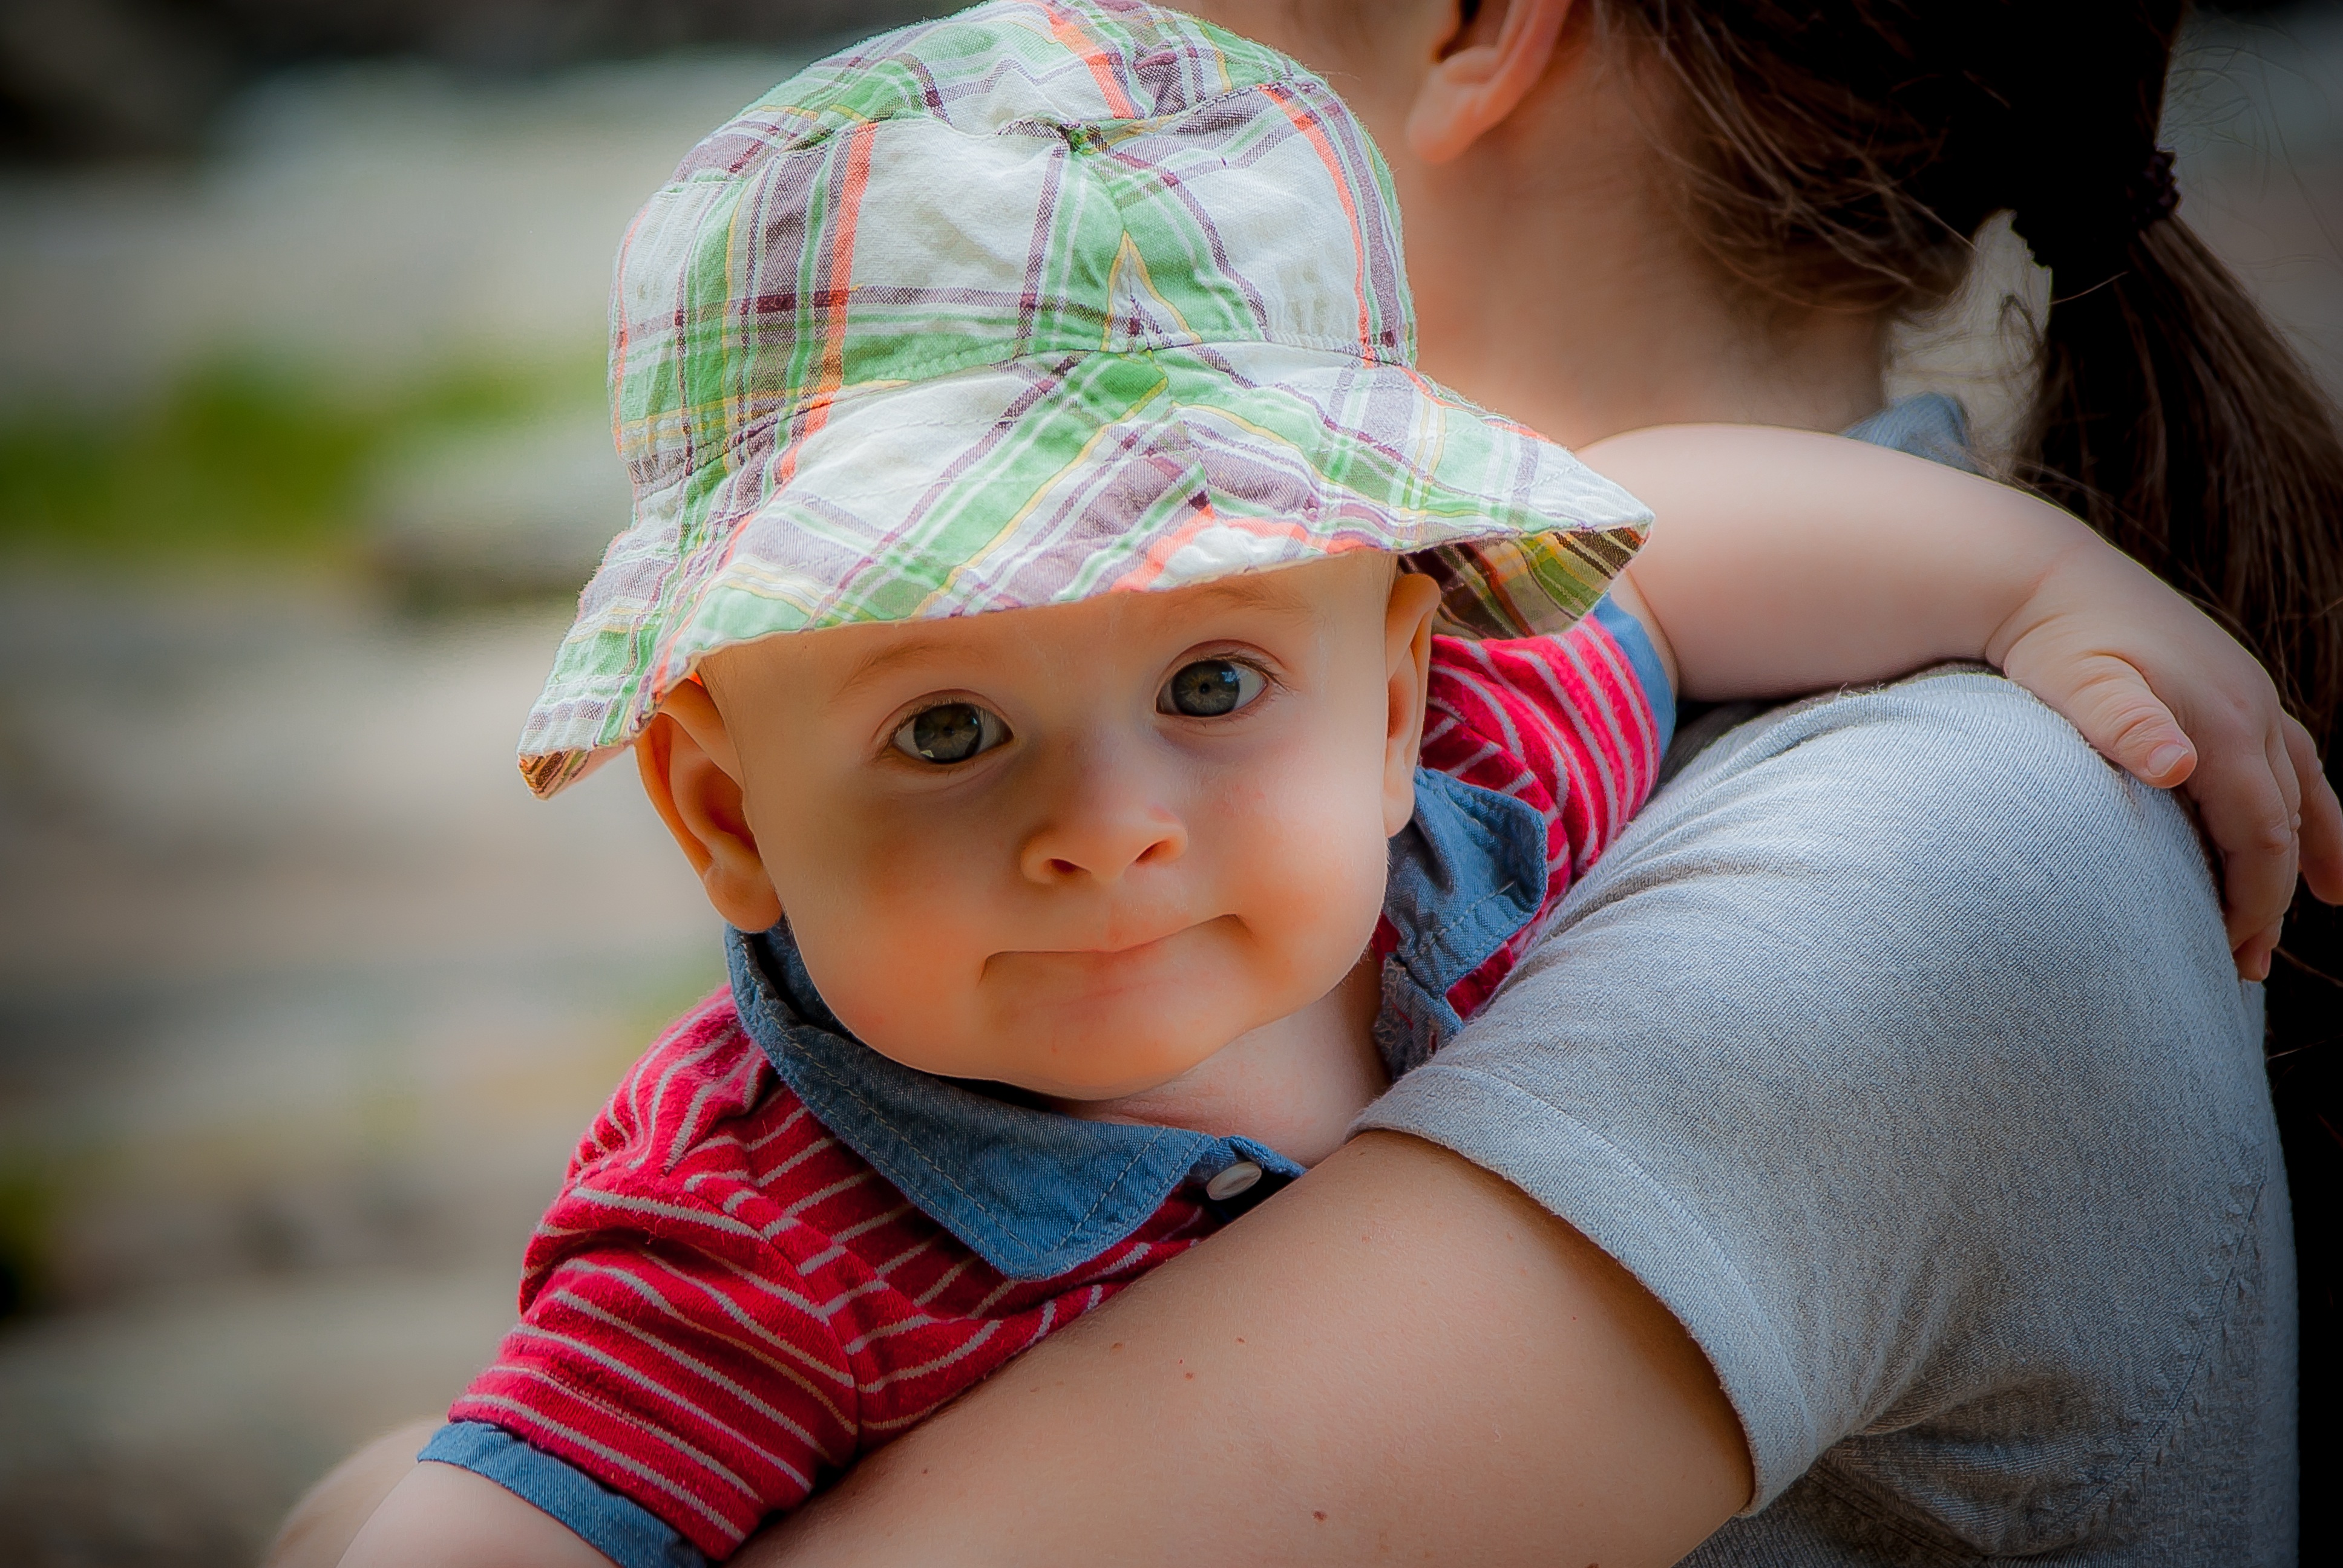
person, people, girl, boy, kid, cute, summer, portrait, spring, color, child, baby, facial expression, smile, mouth, face, eyes, fun, mother, infant, toddler, eye, head, look, skin, funny, beauty, organ, young child, portrait photography, human positions